Atika (cigarette)

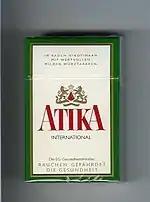
An old German pack of Atika cigarettes, with a German text warning at bottom

In 1964, Reemtsma filed a trademark for the future re-introduction of the Atika brand. On Tuesday, 30 June 1964, a federal trademark registration was filed for the brand, which was accepted and registered on 16 March 1965. It expired on 16 June 1985.